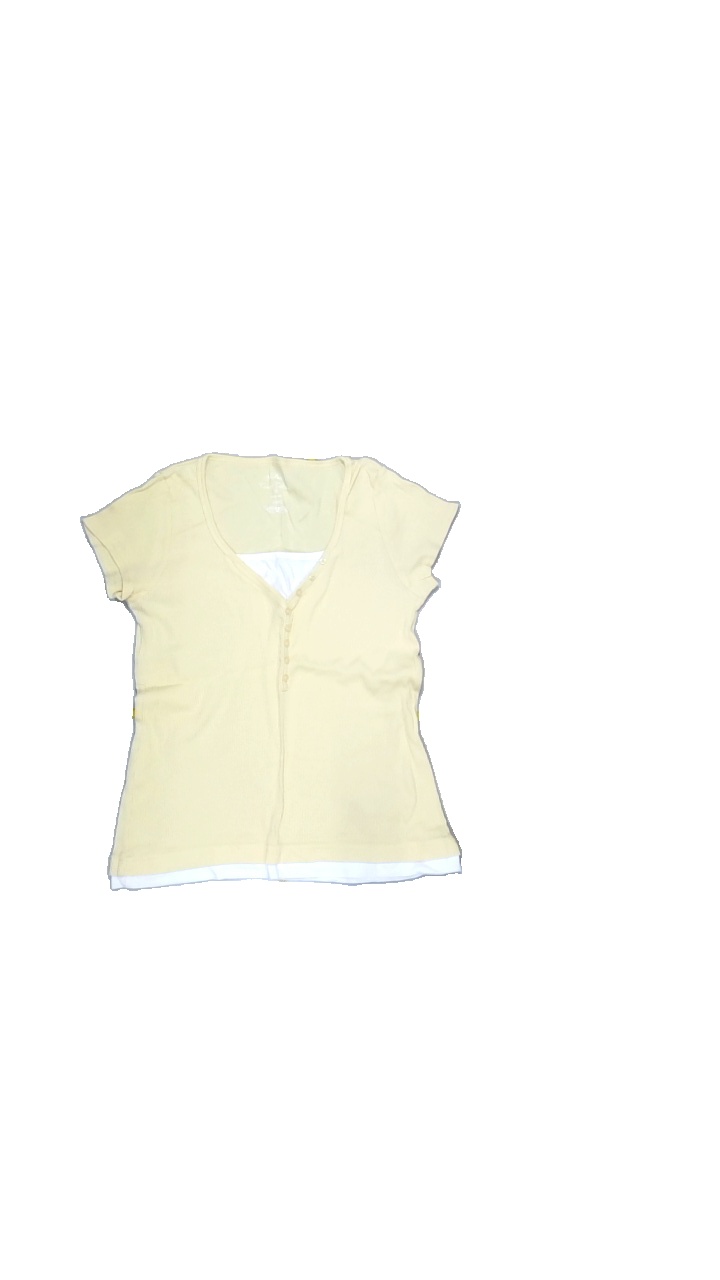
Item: Top (Ladies)
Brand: Kappahl
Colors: Yellow, White
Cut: Regular, V-collar
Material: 100%cotton
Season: Spring
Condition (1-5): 5
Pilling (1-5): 5
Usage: Reuse
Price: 50-100